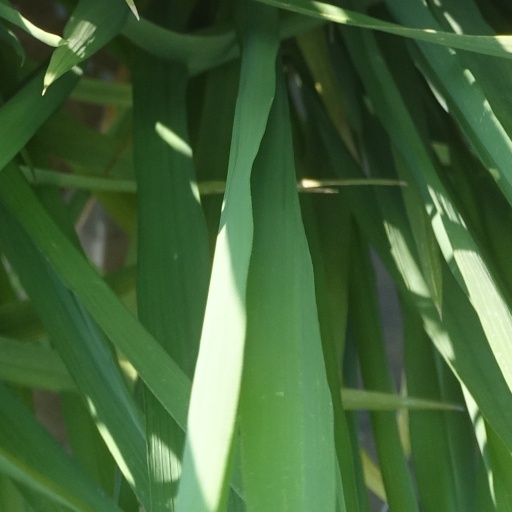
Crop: rice